Flatbush

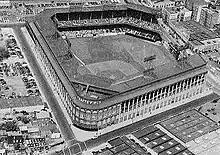
An aerial view of Ebbets Field

In the 2000s, Flatbush began to shed its poor reputation, and residents came to the area for its cheaper prices, attractive housing stock, and retail. The Junction was redeveloped with the addition of Target Corporation's largest-ever store. The demographics of the neighborhood continued to shift; new Jewish residents from Syria arrived alongside Pakistanis, Bangladeshis, Russians, and Chinese. The Muslim community was hit hard in the aftermath of the September 11, 2001 terrorist attacks; an estimated 20,000 residents left voluntarily or otherwise after immigration crackdowns. Recognizing the changed makeup of the eastern part of the neighborhood, the city designated two areas "Little Caribbean" and "Little Haiti" in 2017 and 2018, respectively.